Trinetreshwar Temple

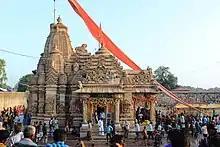

Trineteshwar temple (Devanagari: त्रिनेतेश्वर महादेव मंदिर) is a Shiva temple of Gurjar Pratihar style, located in the Tarnetar village of Surendranagar district, Gujarat. It was built by Mihir Bhoj of Gurjara pratihara dynasty, in the eighth century.